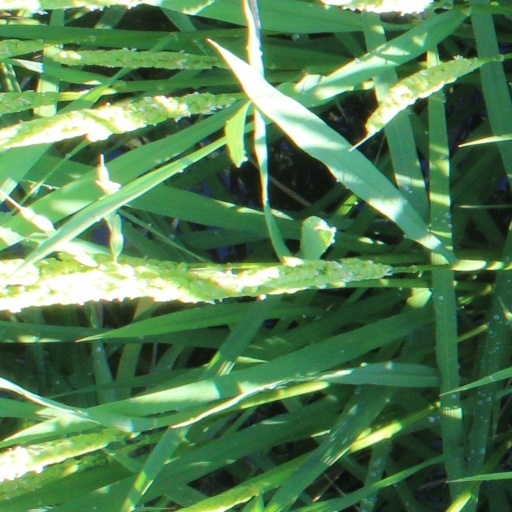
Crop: rice